Betty Ross

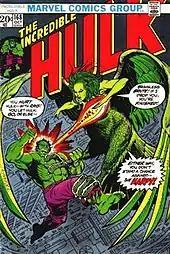
Betty Ross as the Harpy on the cover of "The Incredible Hulk" (vol. 2) #168 (Oct. 1973)

The villain MODOK kidnaps Betty and subjects her to gamma radiation, at a higher level than Banner had been subjected to, transforming her into a bird hybrid creature called the Harpy. MODOK tells the Harpy where to find the Hulk and she flies off in search of him. She ambushes him and, after a lengthy fight, knocks him out with her hellbolts. Before she can take the Hulk back to MODOK, however, they are abducted by the Bi-Beast to his city in the sky. Banner agrees to repair the machines that cause the city to float in exchange for permission to use the advanced equipment to cure Betty. MODOK comes to the island and instigates a fight just as Banner starts the equipment. Banner, nonetheless, escapes the collapsing city with a now-cured Betty.